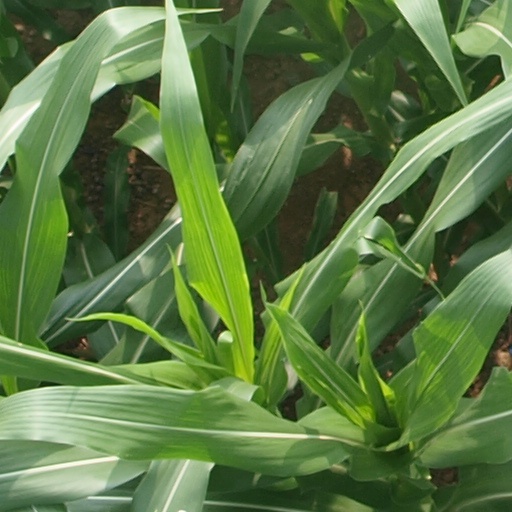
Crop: maize; corn